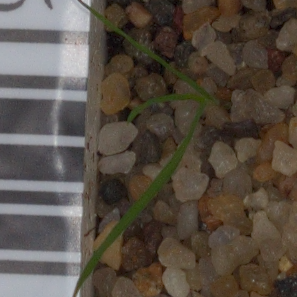
Label: loose_silkybent